Engineered Arts

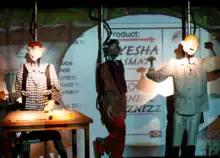
Three early versions of Robothespian performing in The Eden Project's "Mechanical Theater"

The company was founded by Will Jackson in 2004. While working on exhibitions for London's Science Museum in the 1990s, Jackson came upon the need for a machine that could explain concepts and ideas to people repetitively in an entertaining way and not to be nervous when talking to a group of people. In 2005, Jackson's work on the "Mechanical Theater" for The Eden Project would produce the company's first humanoid robot, RoboThespian Mark 1.